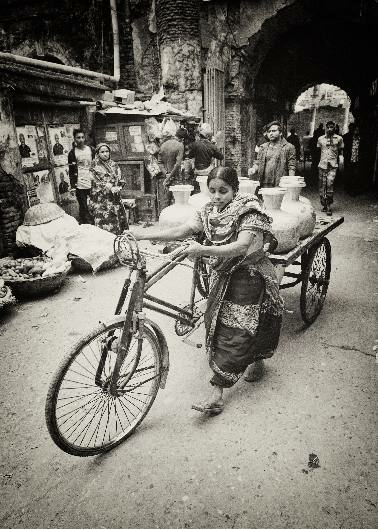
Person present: Yes